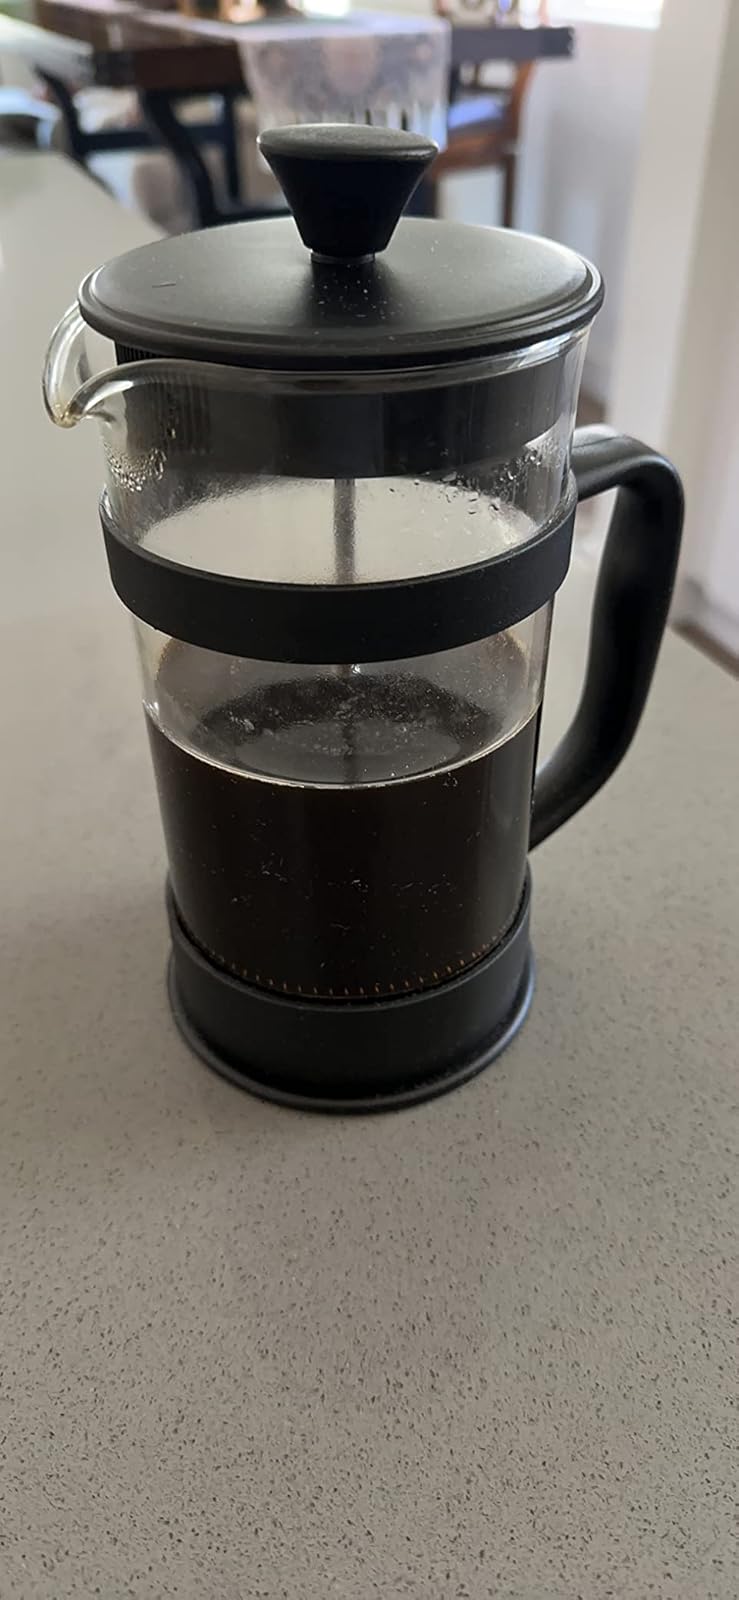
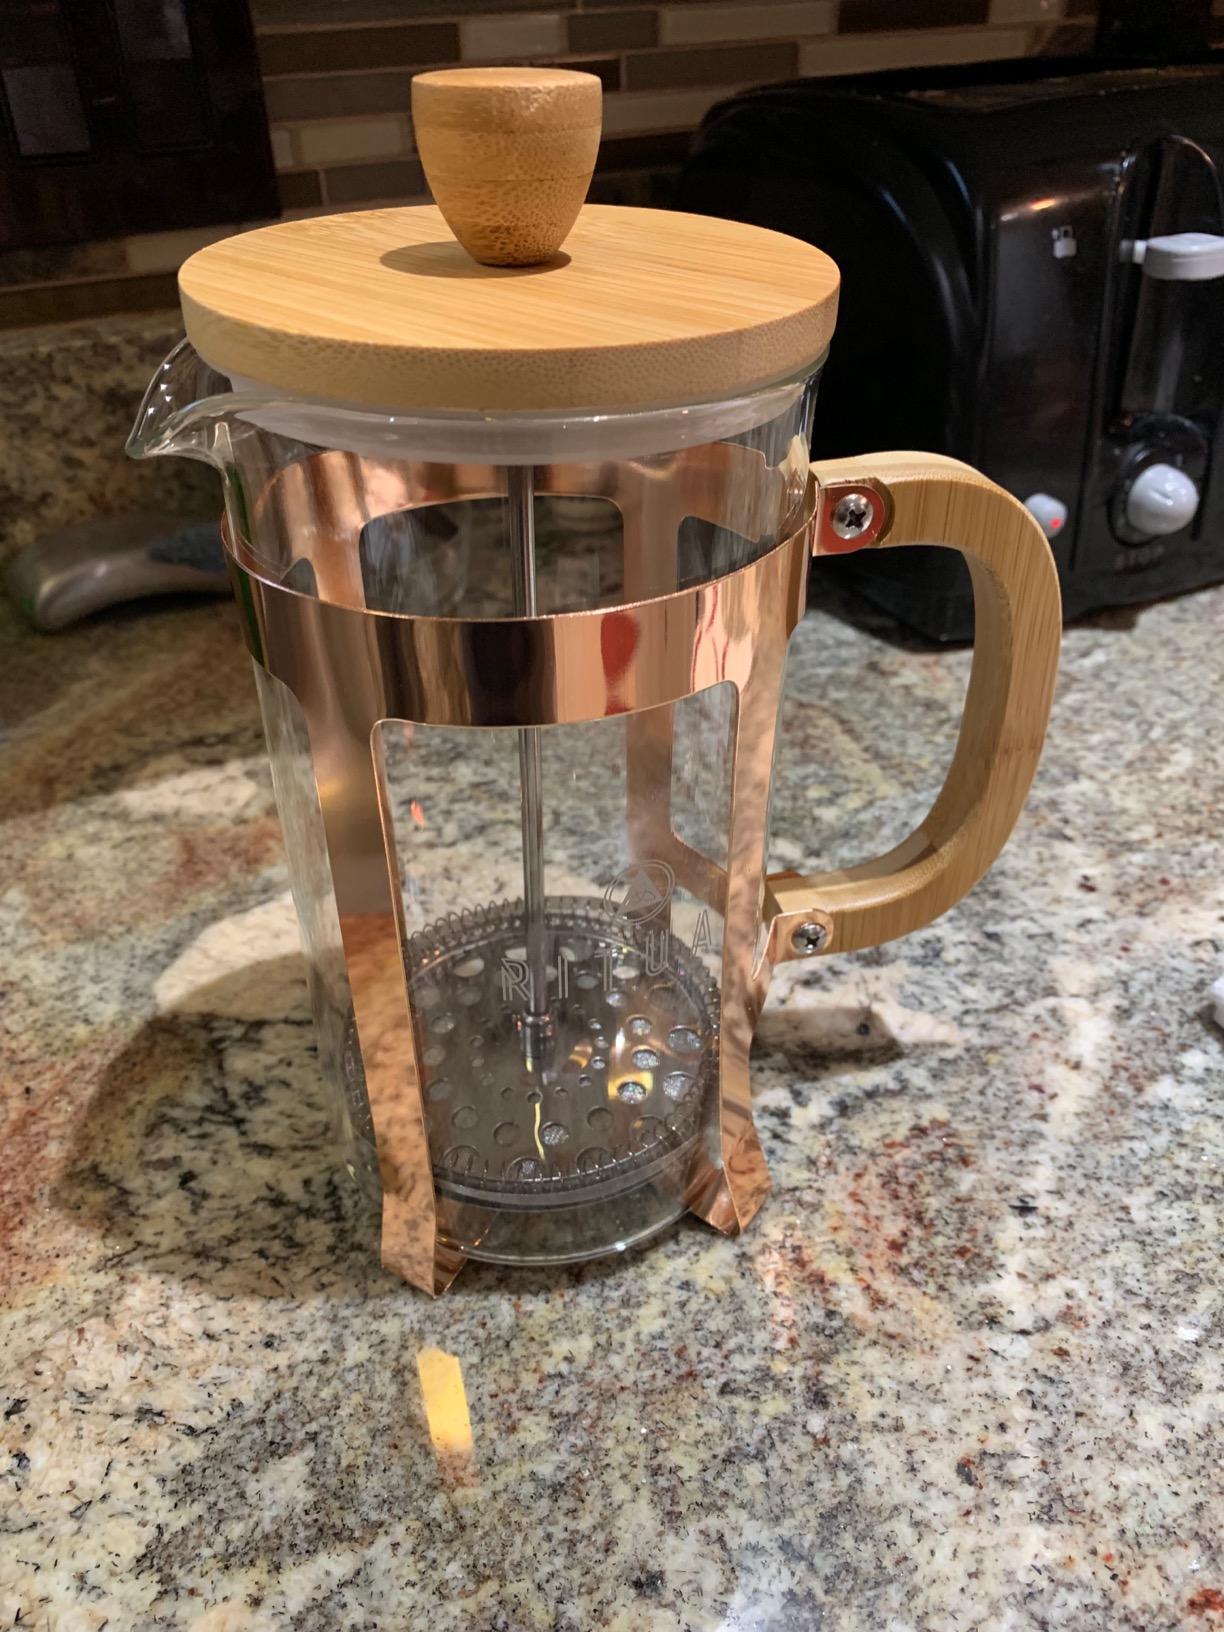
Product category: items_tea
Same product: no